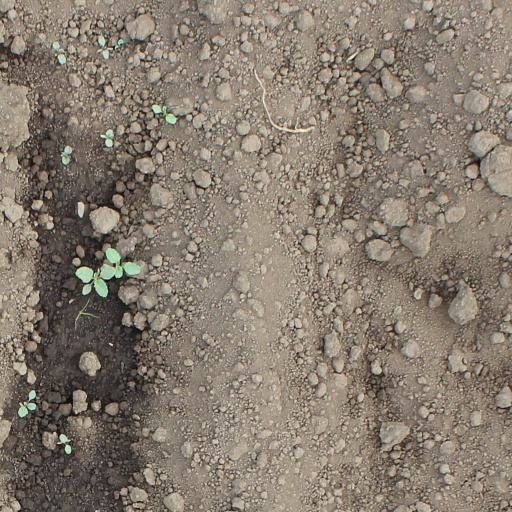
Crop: soybean